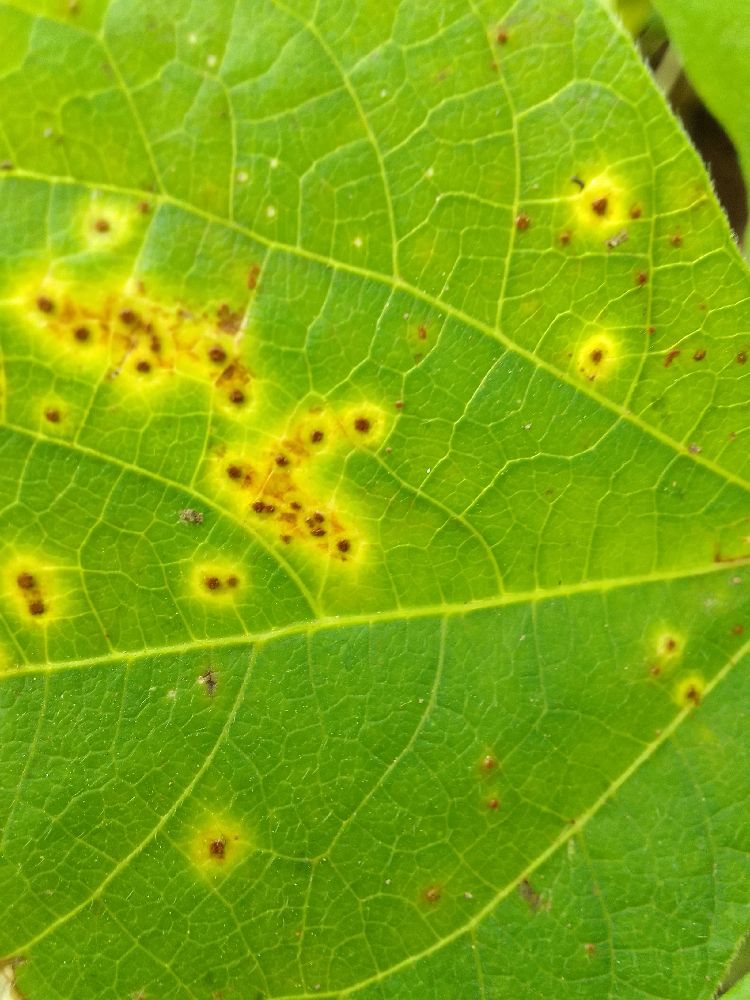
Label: rust